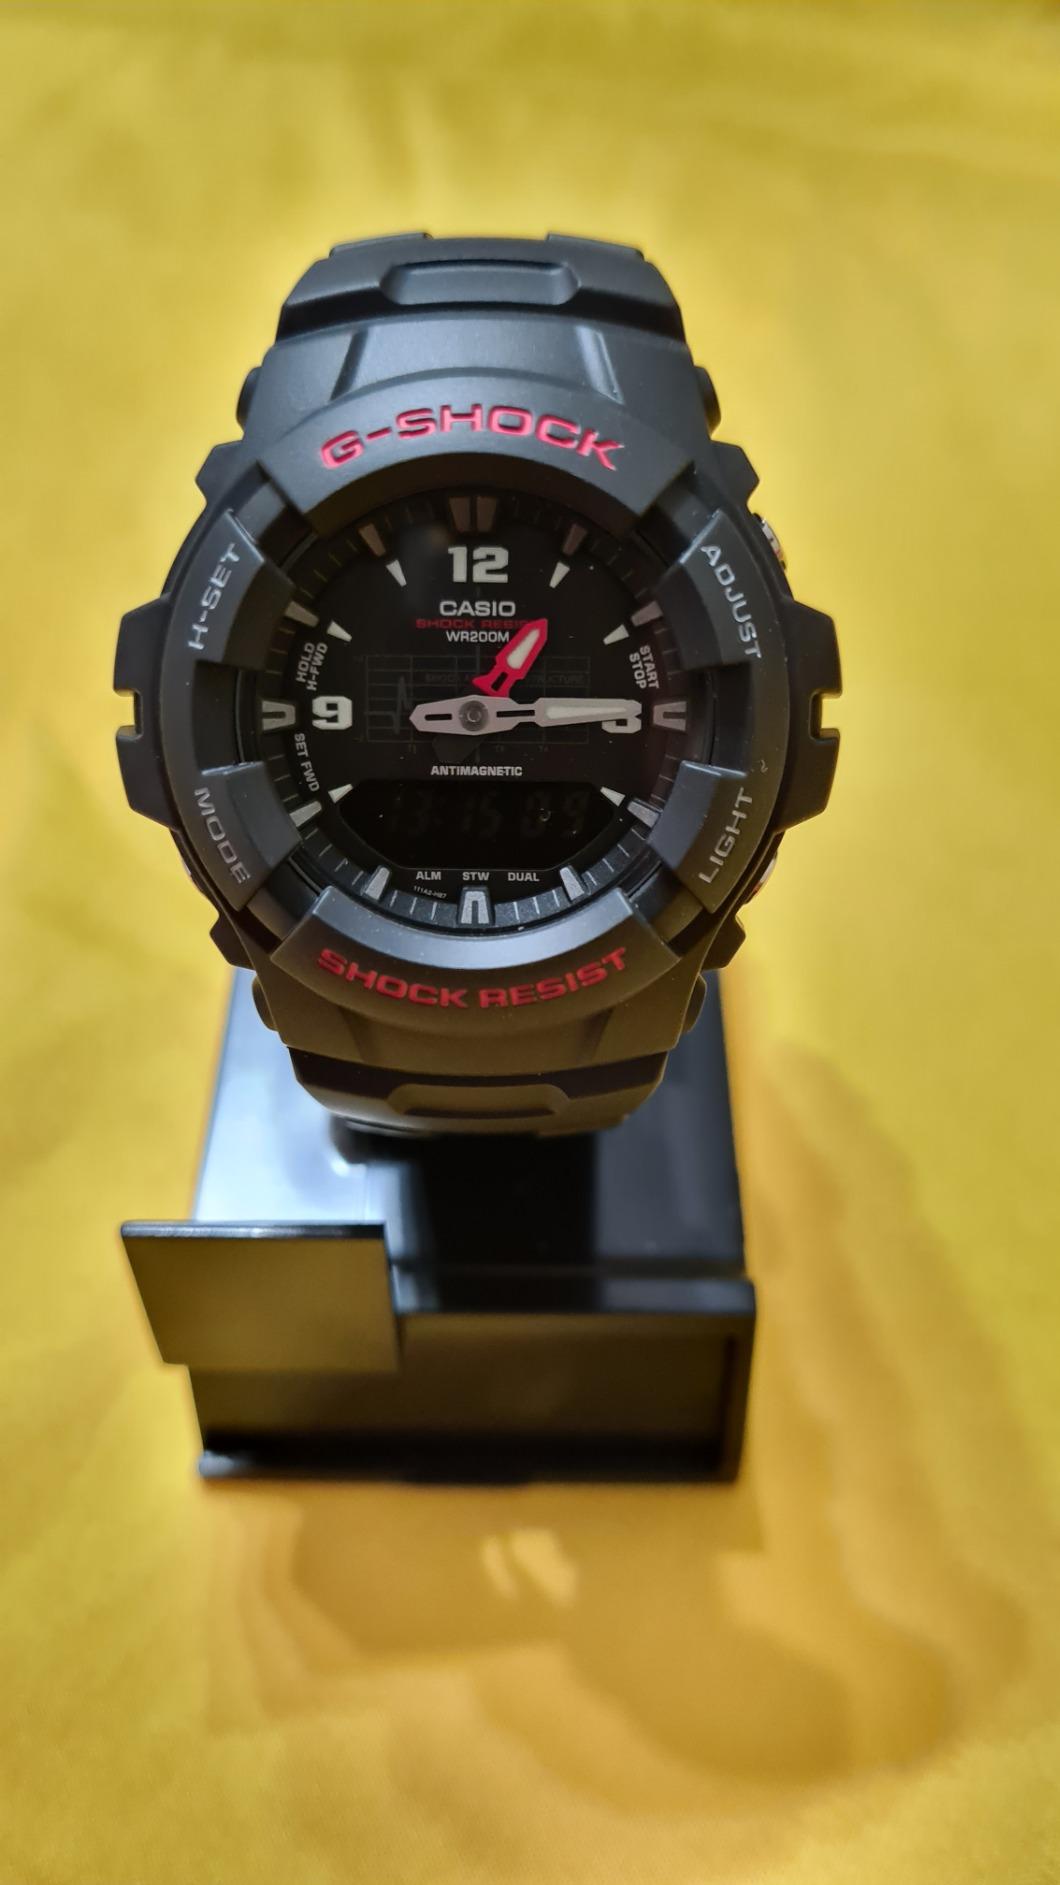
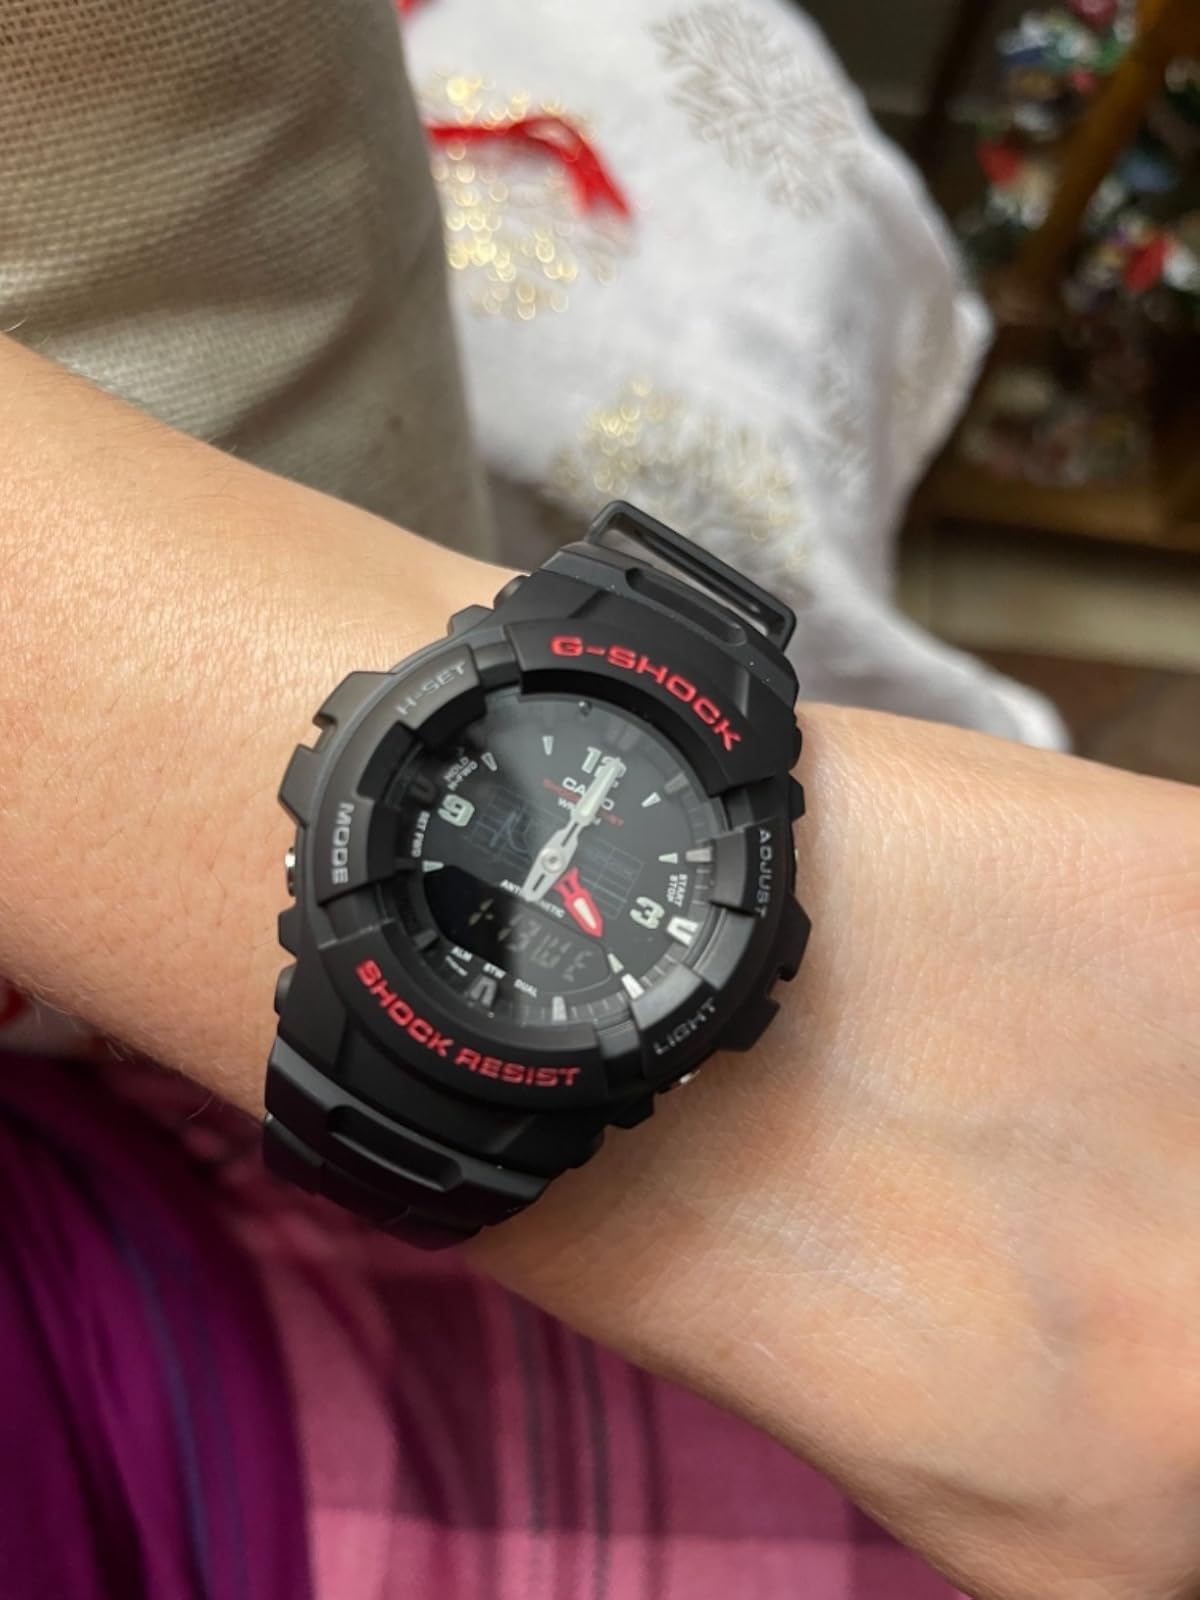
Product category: accessories_watch
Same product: yes